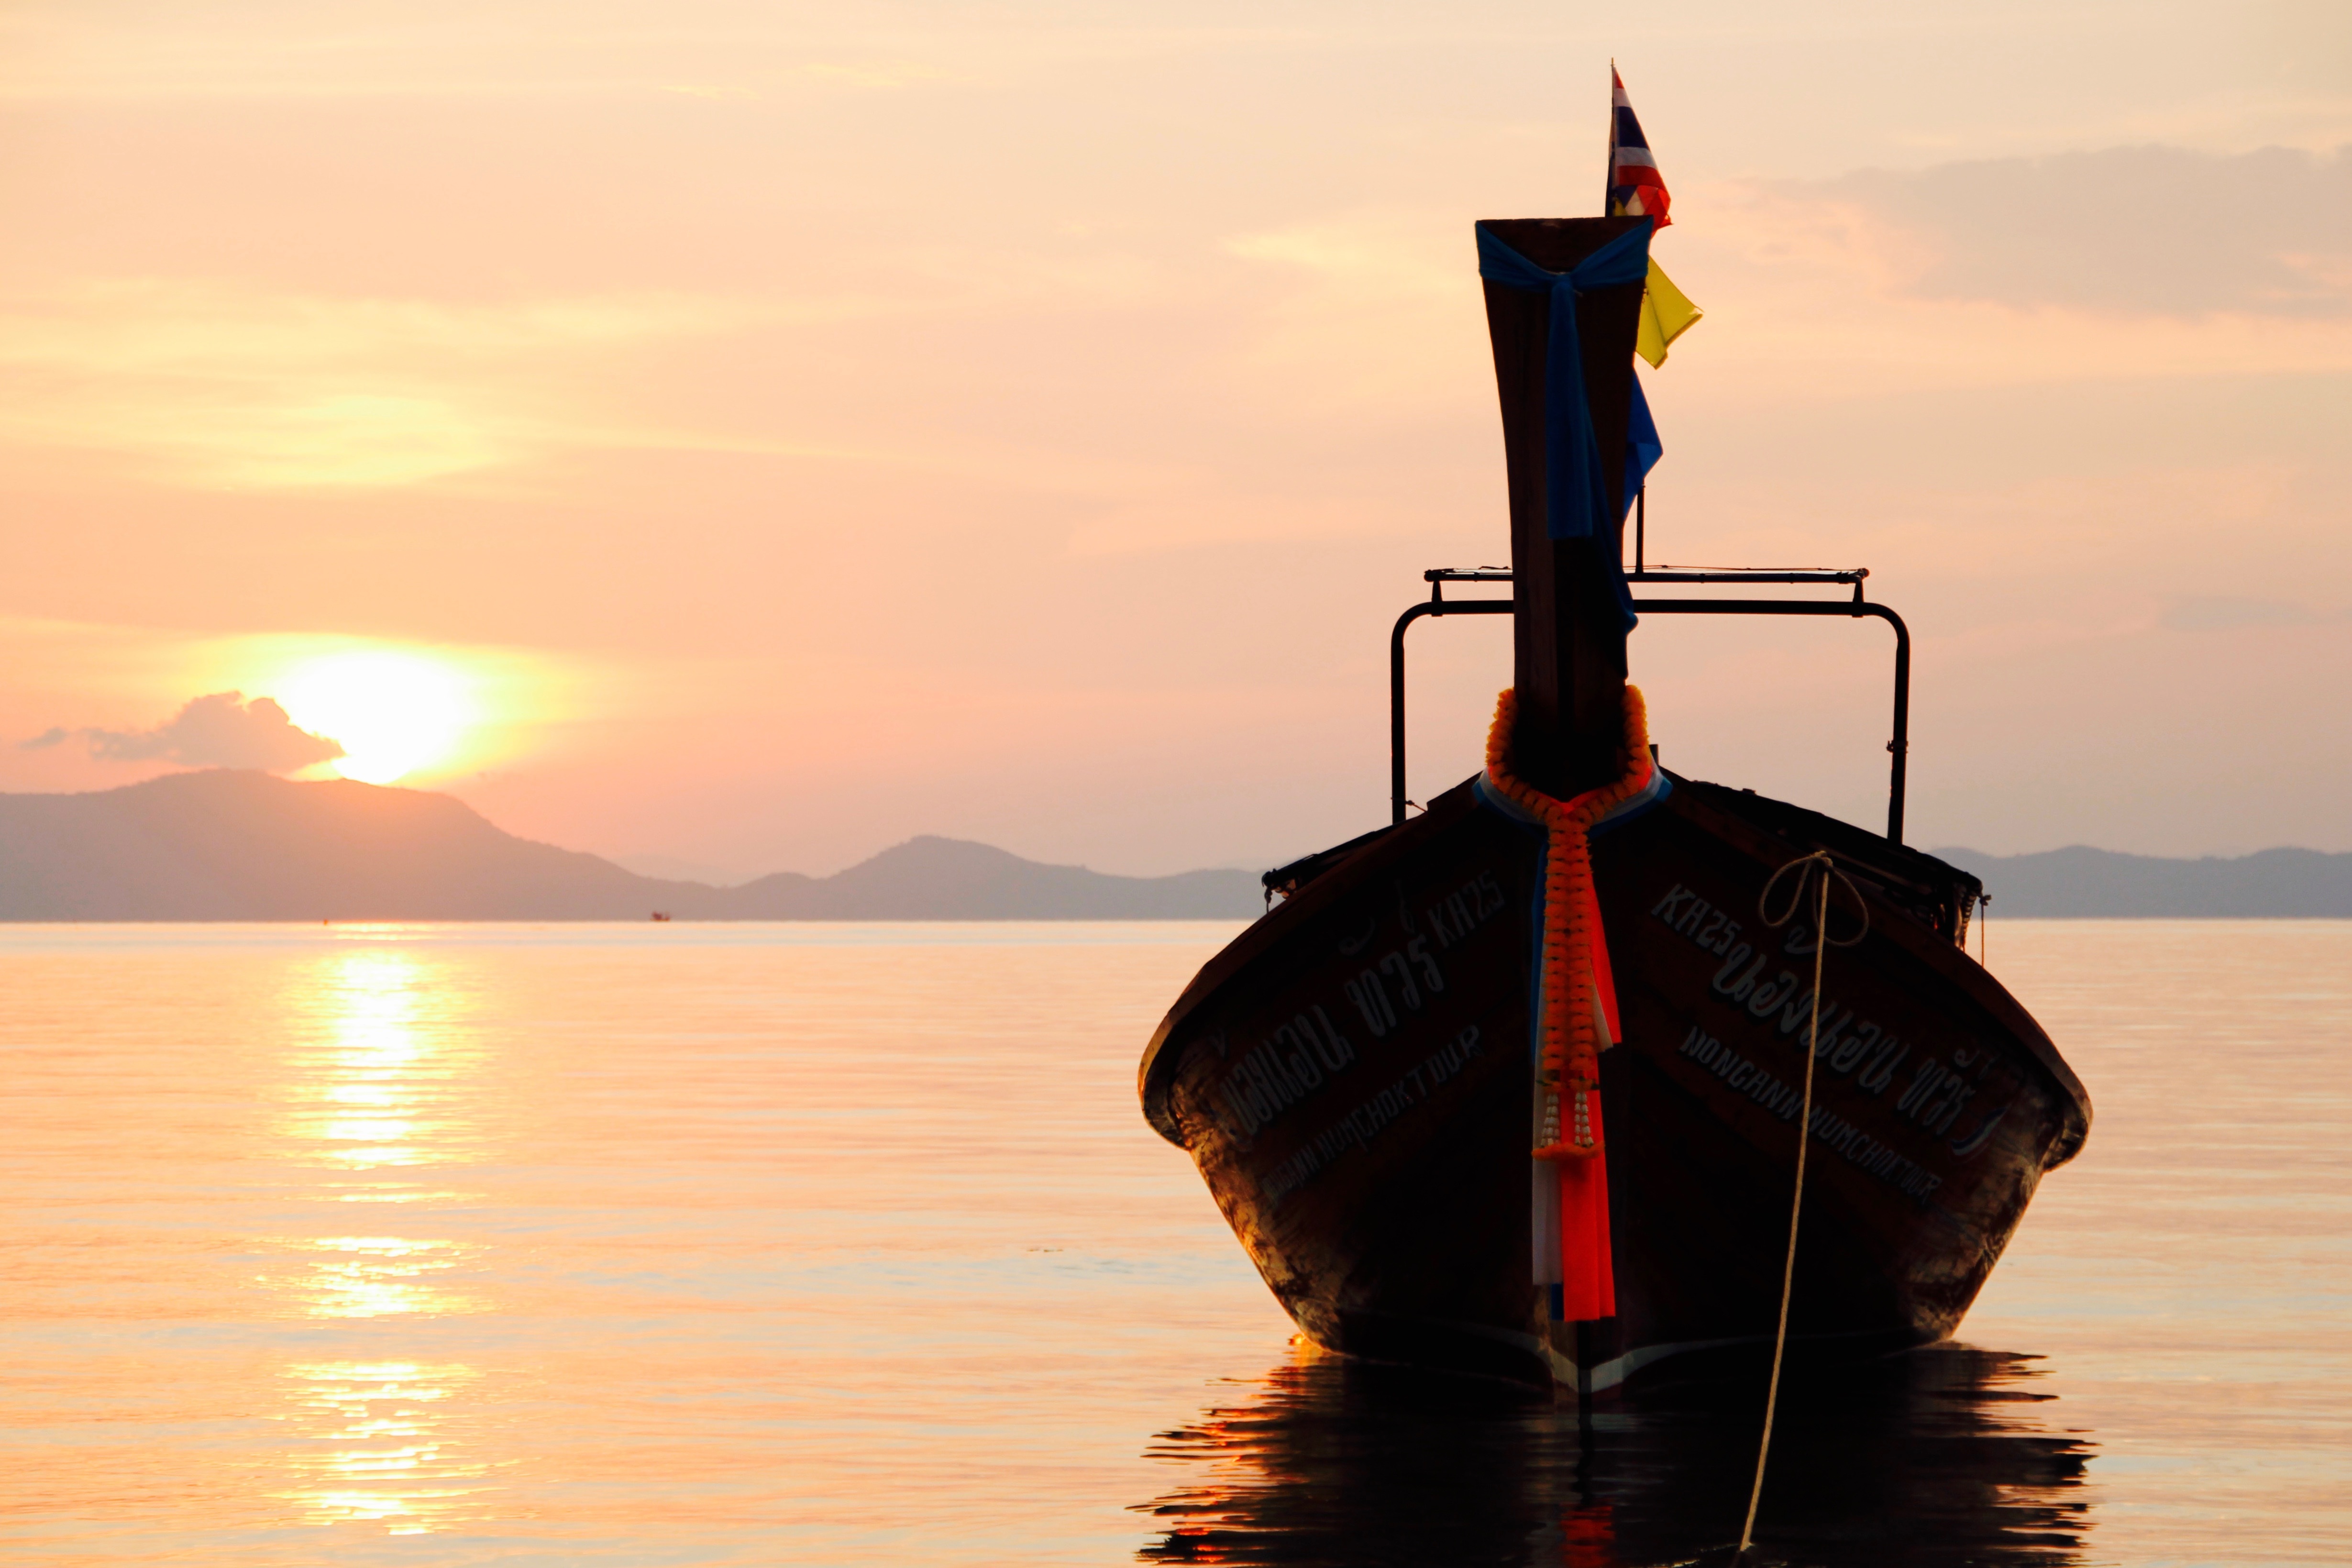
beach, sea, coast, water, ocean, silhouette, sunrise, sunset, morning, dawn, dusk, boot, evening, reflection, vehicle, tower, yacht, romantic, mallorca, mood, sailing boat, abendstimmung, afterglow, evening sky